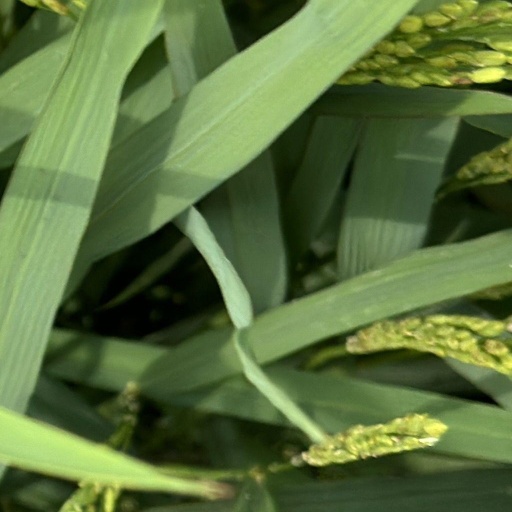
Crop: rice